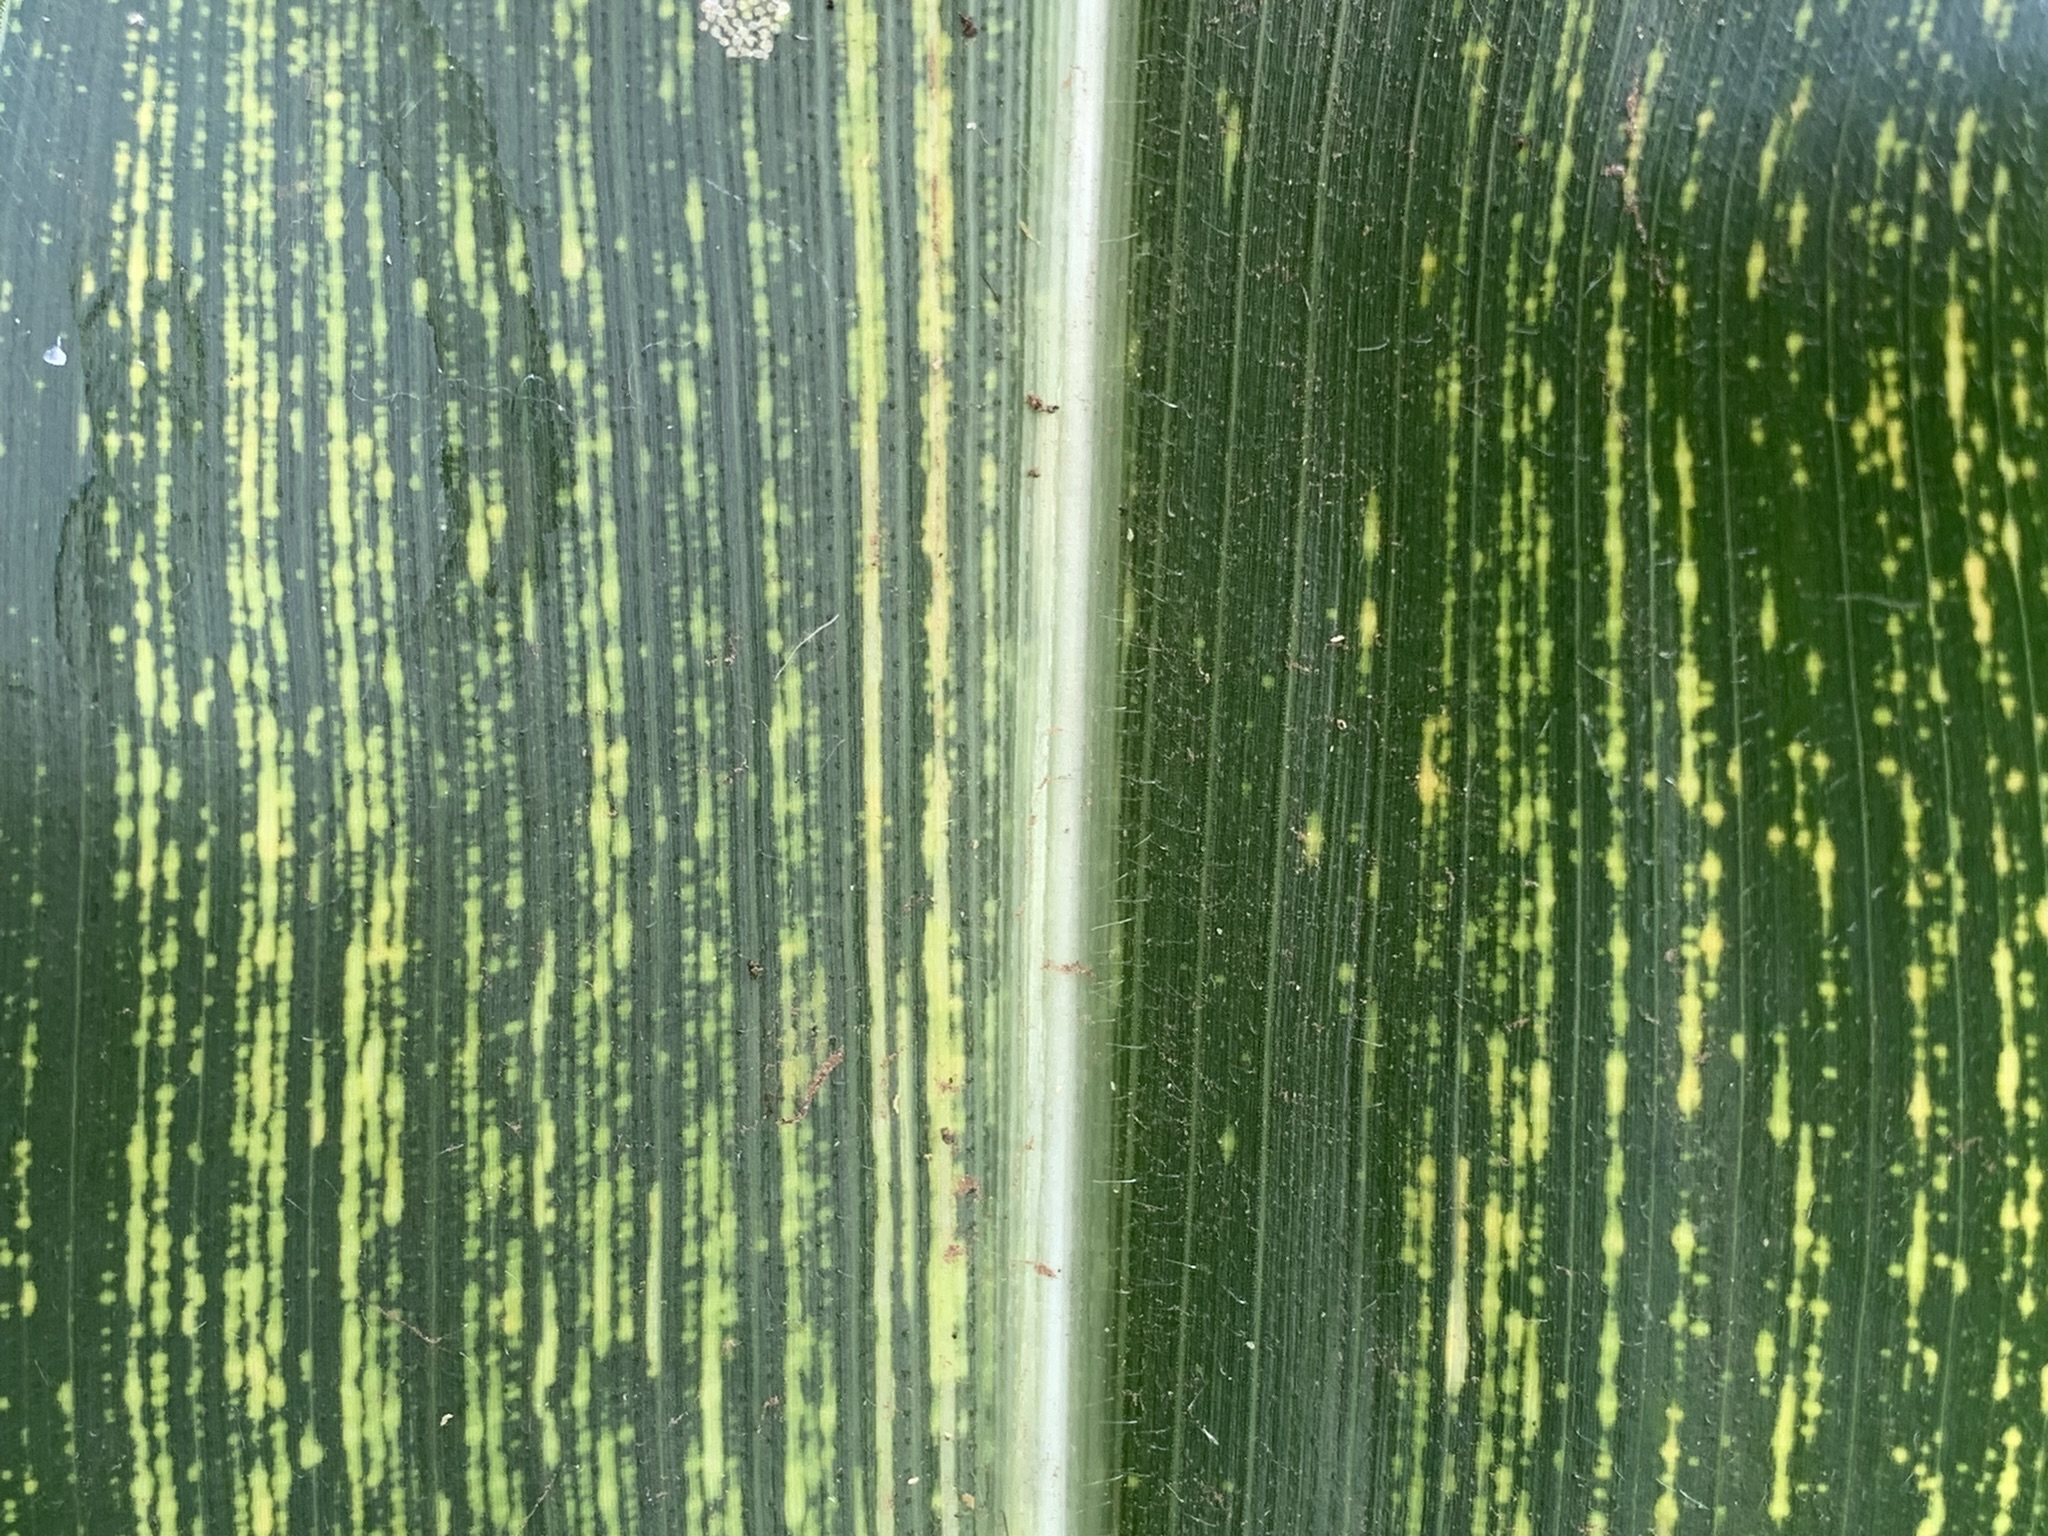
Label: MSV